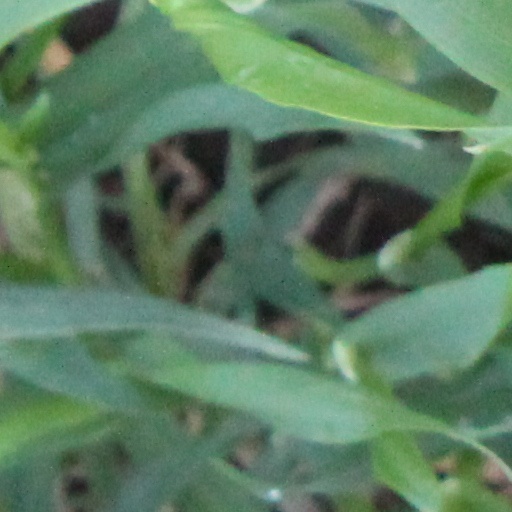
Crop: wheat